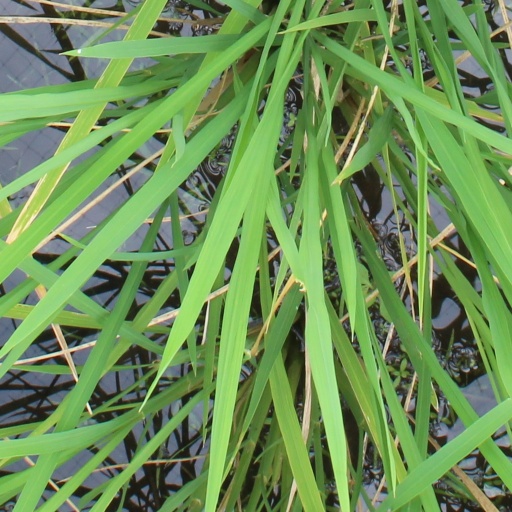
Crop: rice